Answer in natural language. Which object is closer to the camera taking this photo, block colour dresser (highlighted by a red box) or Window (highlighted by a blue box)? Choose between the following options: block colour dresser (highlighted by a red box) or Window (highlighted by a blue box)
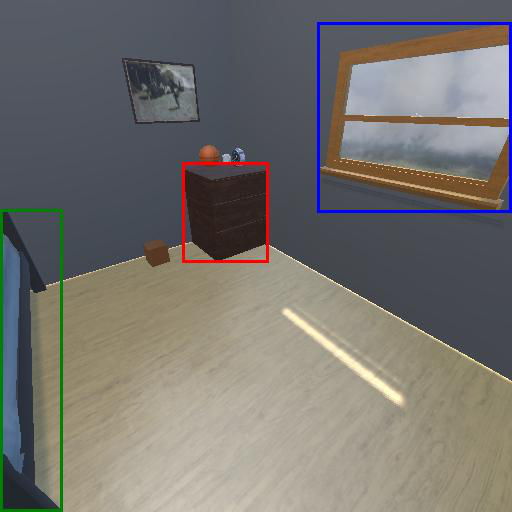
<answer>Window (highlighted by a blue box)</answer>